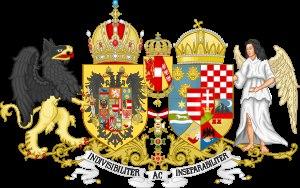
KuK est l'acronyme de l'expression kaiserlich und königlich, impérial et royal en allemand. Ces qualificatifs étaient employés par le gouvernement austro-hongrois, à l'époque de 1867 à 1918 où l'empire d'Autriche et le royaume de Hongrie étaient réunis en union réelle au sein d'une même entité politique. L'appellation kaiserlich-königlich, en revanche, ne se réfère depuis qu'à la partie autrichienne, les pays de la Cisleithanie.